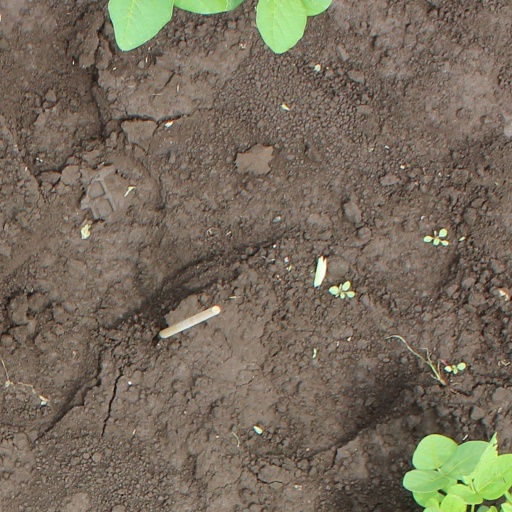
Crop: soybean